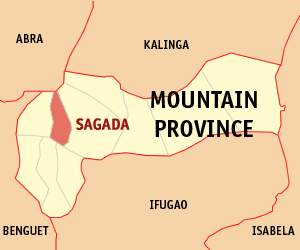
Sagada est une municipalité de 5ᵉ classe située dans la Mountain Province aux Philippines. Selon le recensement de 2010 elle est peuplée de 11 244 habitants. Sagada est célèbre pour ces « cercueils suspendus ».